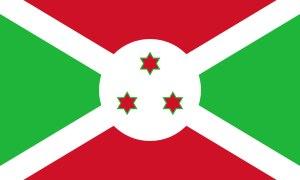
L'Opération des Nations unies au Burundi ou ONUB est la Force de maintien de la paix des Nations unies au Burundi. L'ONUB a été constituée en application de la résolution 1545 du 21 mai 2004 afin d'établir une paix durable et la réconciliation nationale prévus par l'Accord d'Arusha.